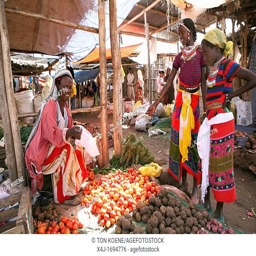
selling goods such as milk , tea and vegetables on the market is a job carried out by women and girls